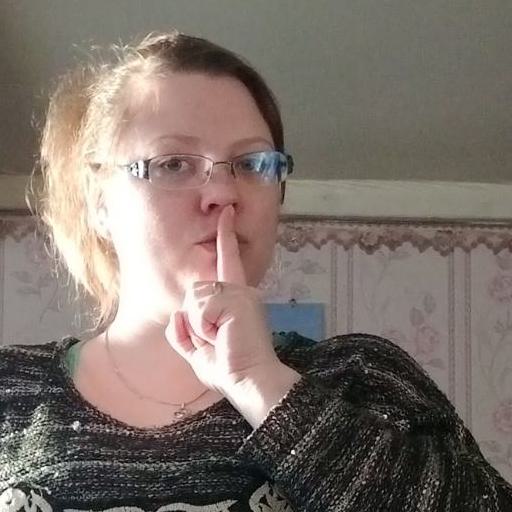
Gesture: mute